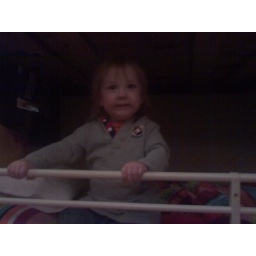
Sophie in her big girl bed :o)